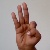
The image shows a hand gesture representing the letter 'F' in Indian Sign Language.